Nightclub act

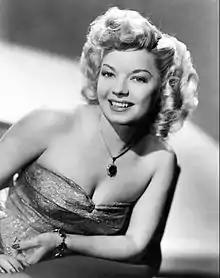
1946 publicity shot of nightclub singer Frances Langford

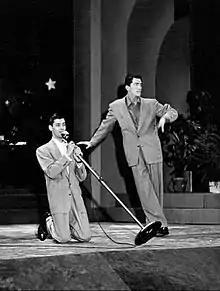
Martin and Lewis (1948)

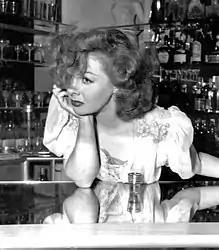
Susan Hayward as an alcoholic nightclub singer in "Smash Up" (1947)

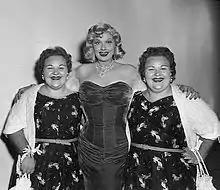
The Borden Twins on the set with Lucille Ball prior to the filming of their episode, "Tennessee Bound".

A nightclub act is a production, usually of nightclub music or comedy, designed for performance at a nightclub, a type of drinking establishment, by a nightclub performer such as a nightclub singer or nightclub dancer, whose performance may also be referred to as a "nightclub act". A scheduled performance, such as a wedding gig, is a club date.